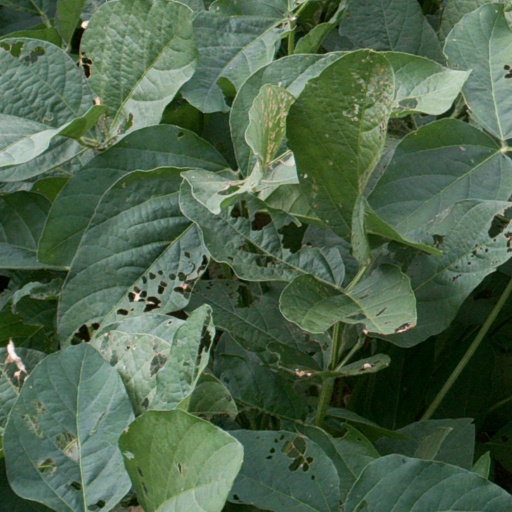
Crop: soybean